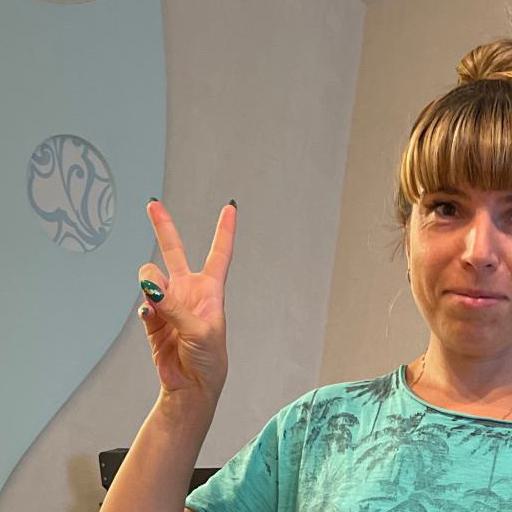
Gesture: peace